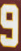
Number: 9